Michael Puntervold

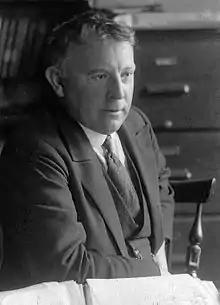
Michael Puntervold

Michael Puntervold (4 September 1879 – 4 August 1937) was a Norwegian lawyer and politician for the Labour and Social Democratic Labour parties.